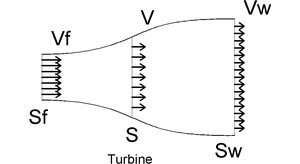
Représentation des vitesses et des surfaces
La puissance d'une turbine de type éolien ou hydrolienne peut être déterminée à partir du calcul de l’énergie cinétique et du calcul de l'énergie potentielle.